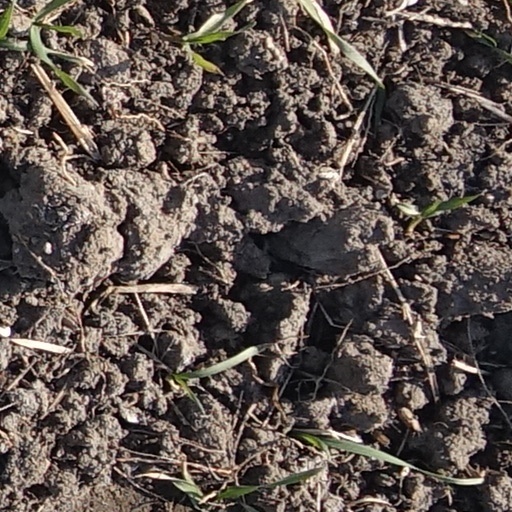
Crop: wheat